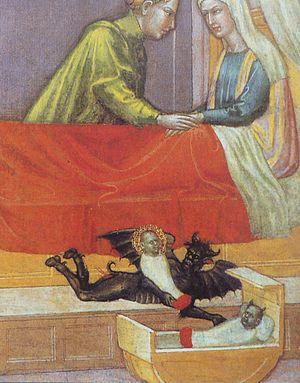
Dombey et Fils, publié en 1848, emprunte beaucoup à la littérature populaire issue du folklore légendaire, des mélodrames contemporains et de la pantomime traditionnelle. Il reprend aussi certaines chansons à la mode, surtout des airs glorifiant le monde de la mer, et enfin, quoique plus sobrement, quelques contes de fées et mythes anciens, tels que ceux d'Argus ou du Cyclope.
Dans le folklore européen, un changeling ou changelin est un leurre laissé par les fées, trolls, elfes à la place d'un nouveau-né humain qu'elles enlèvent.